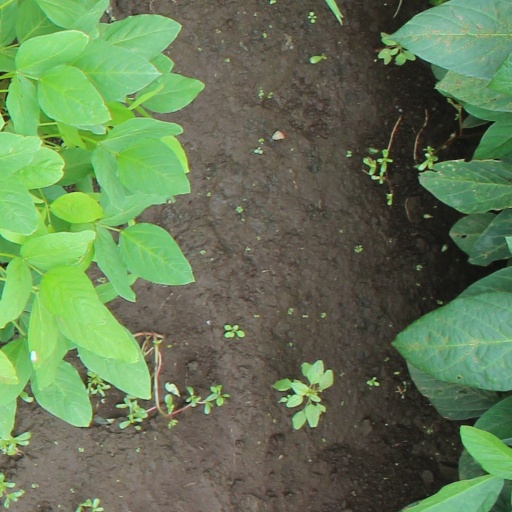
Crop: soybean